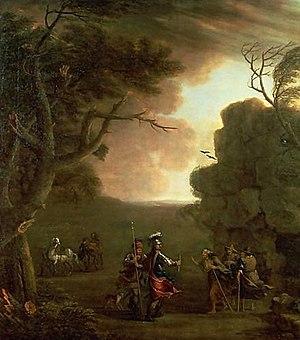
Banquo, thegn de Lochaber, est un personnage de la tragédie Macbeth de William Shakespeare, dont la publication est estimée aux environs de 1606. Dans la pièce, il est d'abord un allié de Macbeth, étant tous deux généraux de l'armée du roi, avec lequel ils rencontrent les Trois Sorcières. Après avoir prédit à Macbeth qu'il deviendrait roi, elles prédisent à Banquo qu'il ne deviendra pas roi, mais que ses descendants le seront. Macbeth, dans sa quête pour le pouvoir, voit Banquo comme une menace et le fait assassiner : son fils, Fleance, s'échappe. Le fantôme de Banquo revient plus tard dans la pièce, hantant Macbeth pendant un banquet.